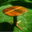
Label: table